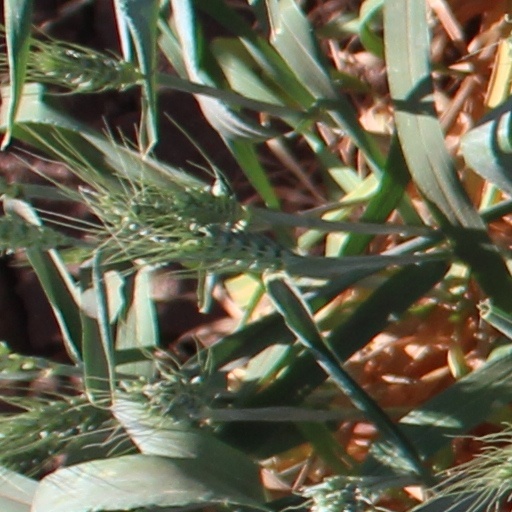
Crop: wheat